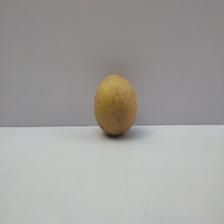
Size: Medium